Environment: real
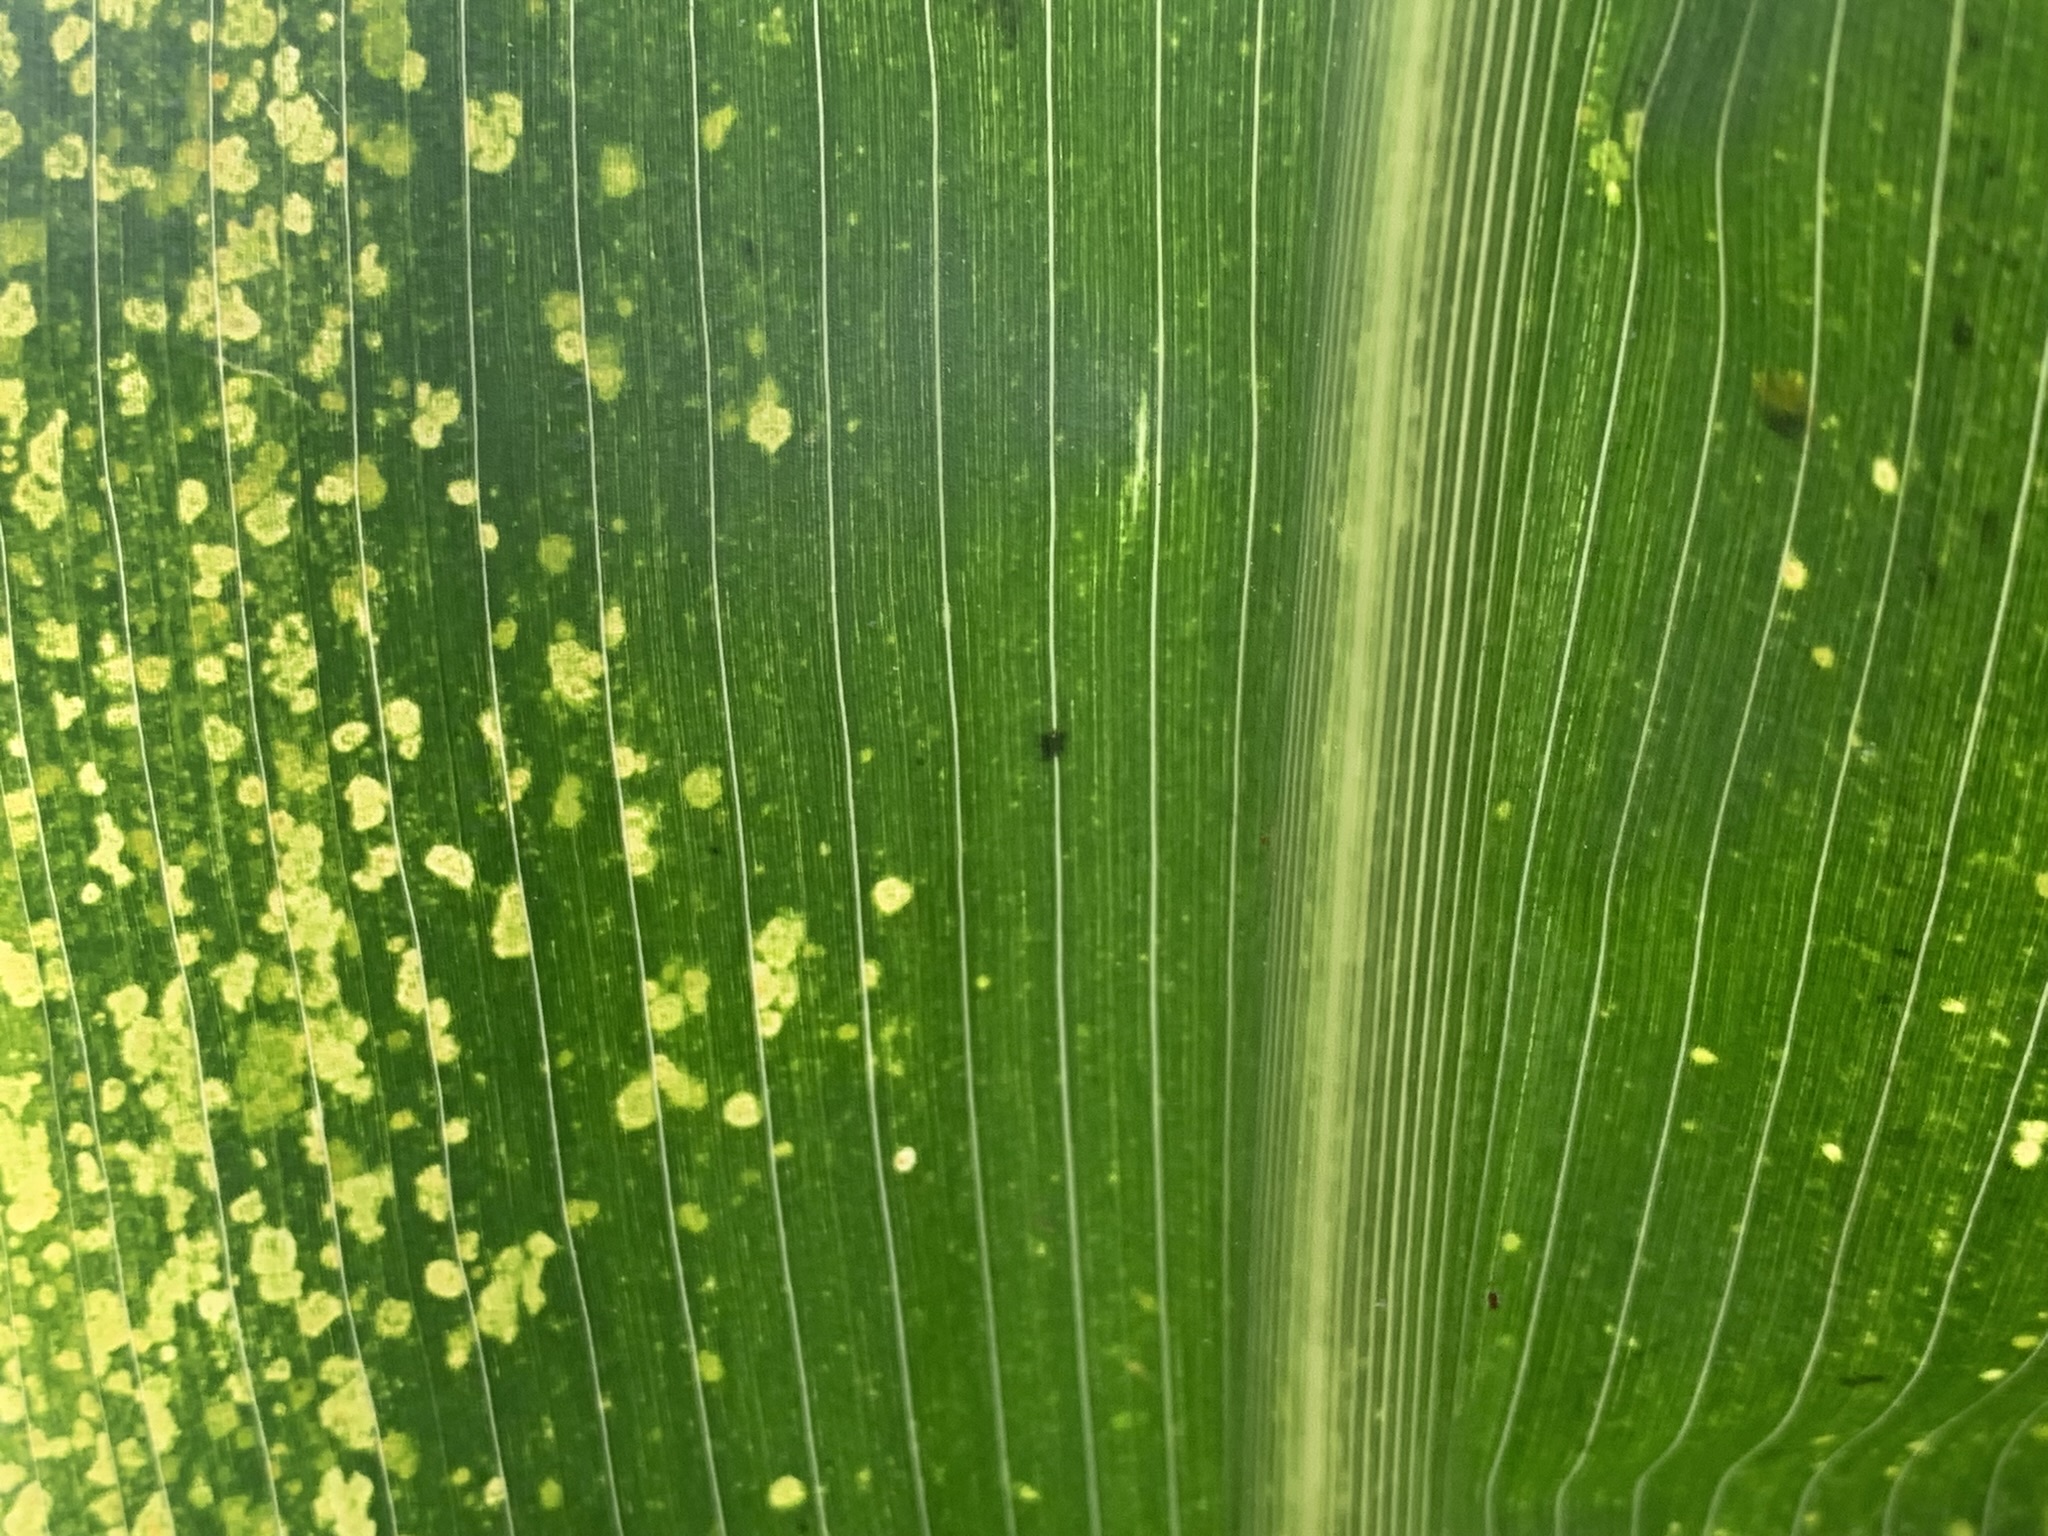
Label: lethal_necrosis